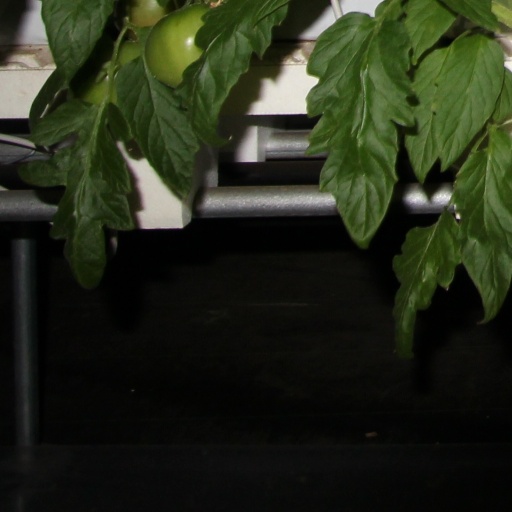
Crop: tomato